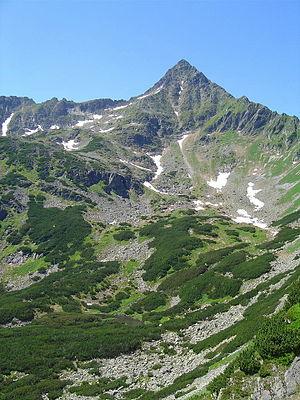
Le Jahňací štít est une montagne à deux cimes de la partie slovaque au nord-est des Hautes Tatras, à l'extrémité de la crête principale. Les deux sommets, dont le sud-ouest est le plus élevé, sont reliés par une crête presque horizontale. Du Jahňací štít une crête s'étend vers le nord-est en descendant vers le col Kopské sedlo, et une autre au sud-est s'étend jusqu'au Koží štít.